Question: How is the weather?
Tambaya: Yaya yanayin?
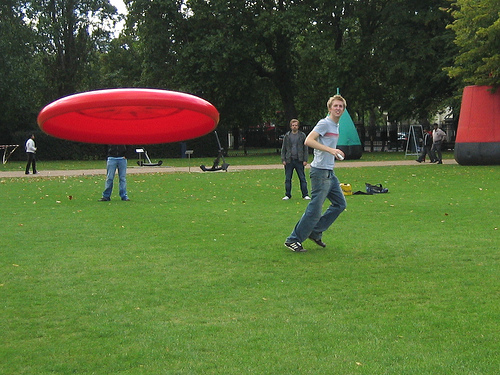
Answer: Clear.
Amsa: Haske.